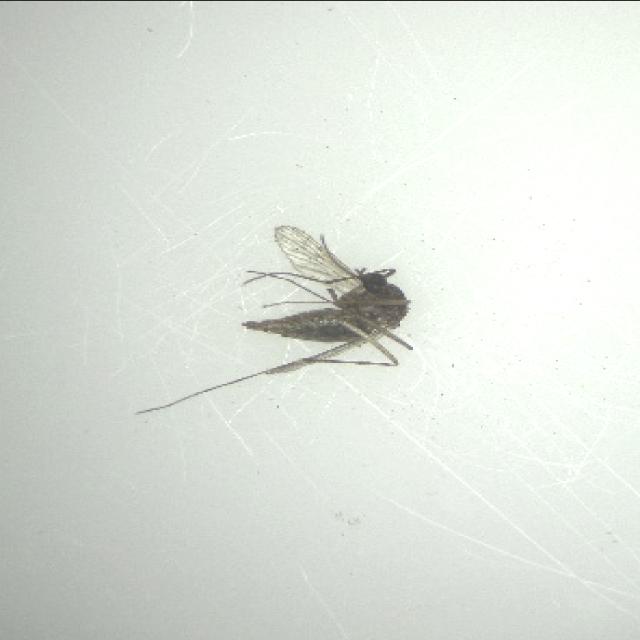
Species: aedes_vexans